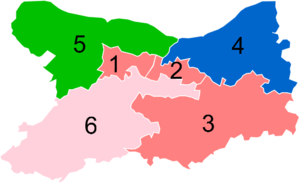
Résultats des élections législatives du Calvados en 2012
Les élections législatives françaises de 2012 se tiennent les 10 et 17 juin 2012. Elles sont marquées par un nouveau découpage électoral des 577 circonscriptions pour tenir compte de l'évolution de la démographie française. Les résultats sont présentés par département ou collectivité et pour chaque circonscription. Ils indiquent les modifications éventuellement apportées à la composition de ces circonscriptions par rapport au précédent découpage de 1986 :
Les élections législatives françaises de 2012 se déroulent les 10 et 17 juin 2012. Dans le département du Calvados, six députés sont à élire dans le cadre de six circonscriptions, soit le même nombre d'élus malgré le redécoupage électoral qui n'affecte pas les 1ʳᵉ, 2ᵉ et 6ᵉ circonscriptions.